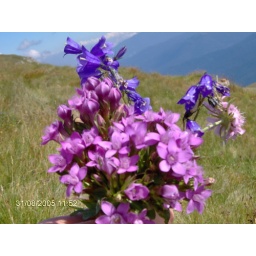
flowers in the sky